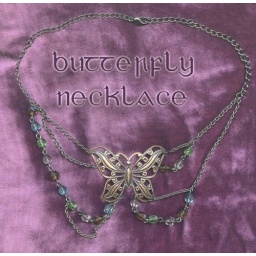
This butterfly pendant is flanked with strands of beads in blue and green.